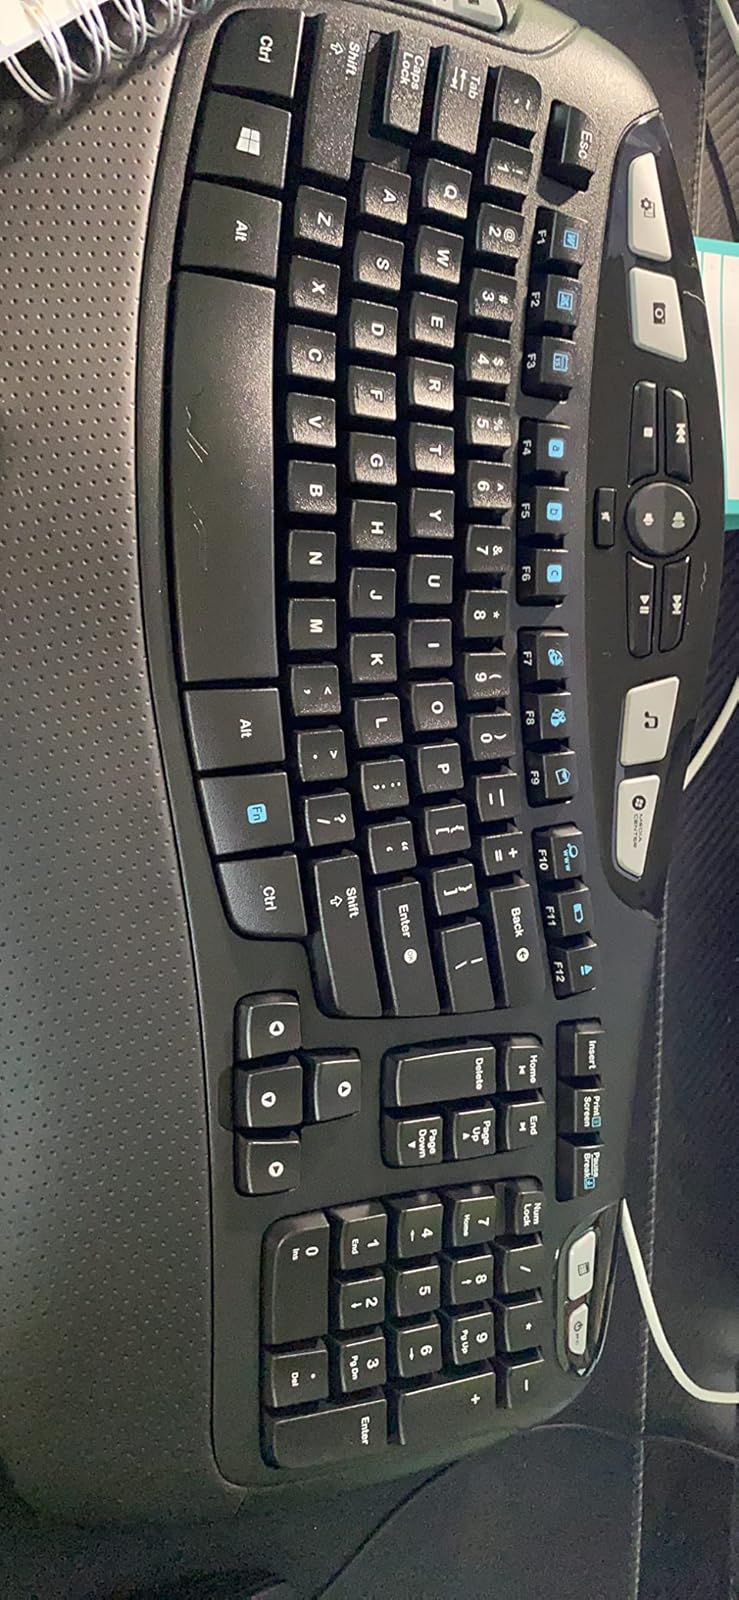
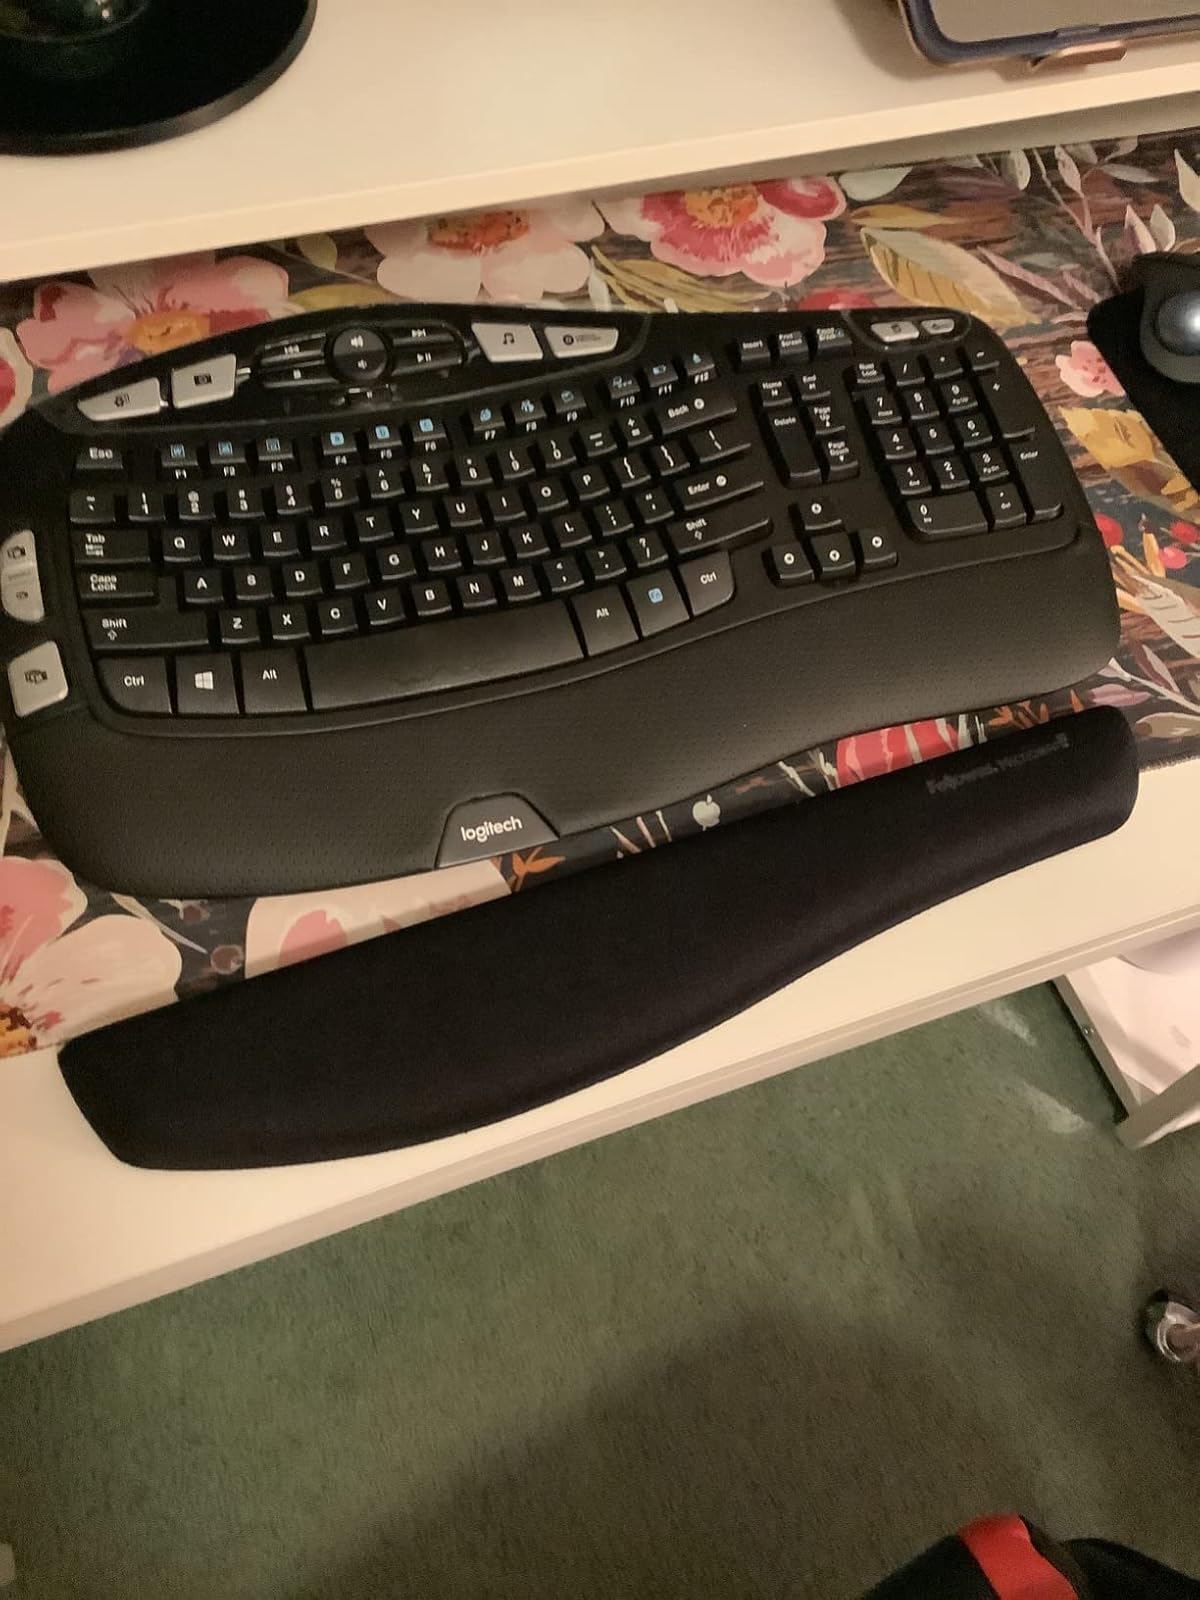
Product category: keyboard
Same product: yes